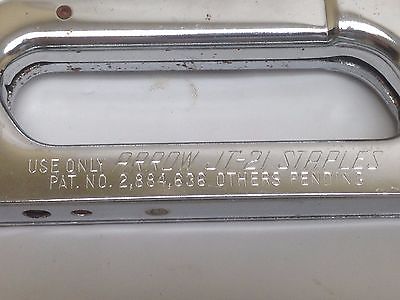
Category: stapler